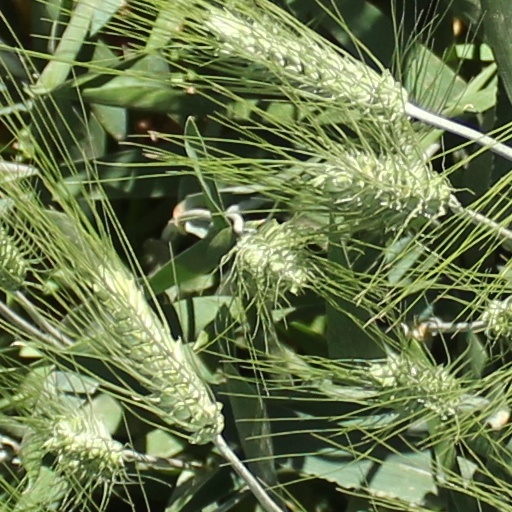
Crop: wheat